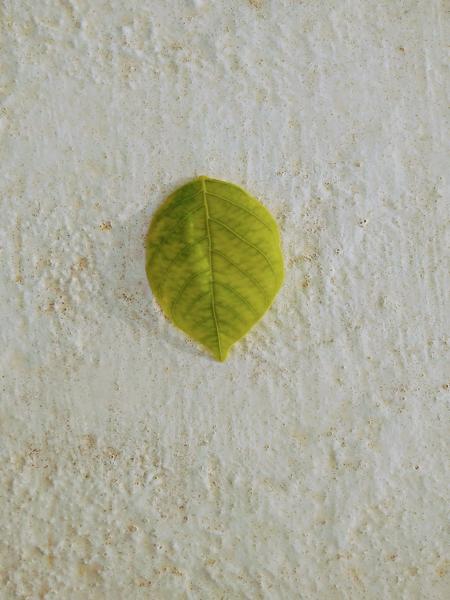
Plant: Honge